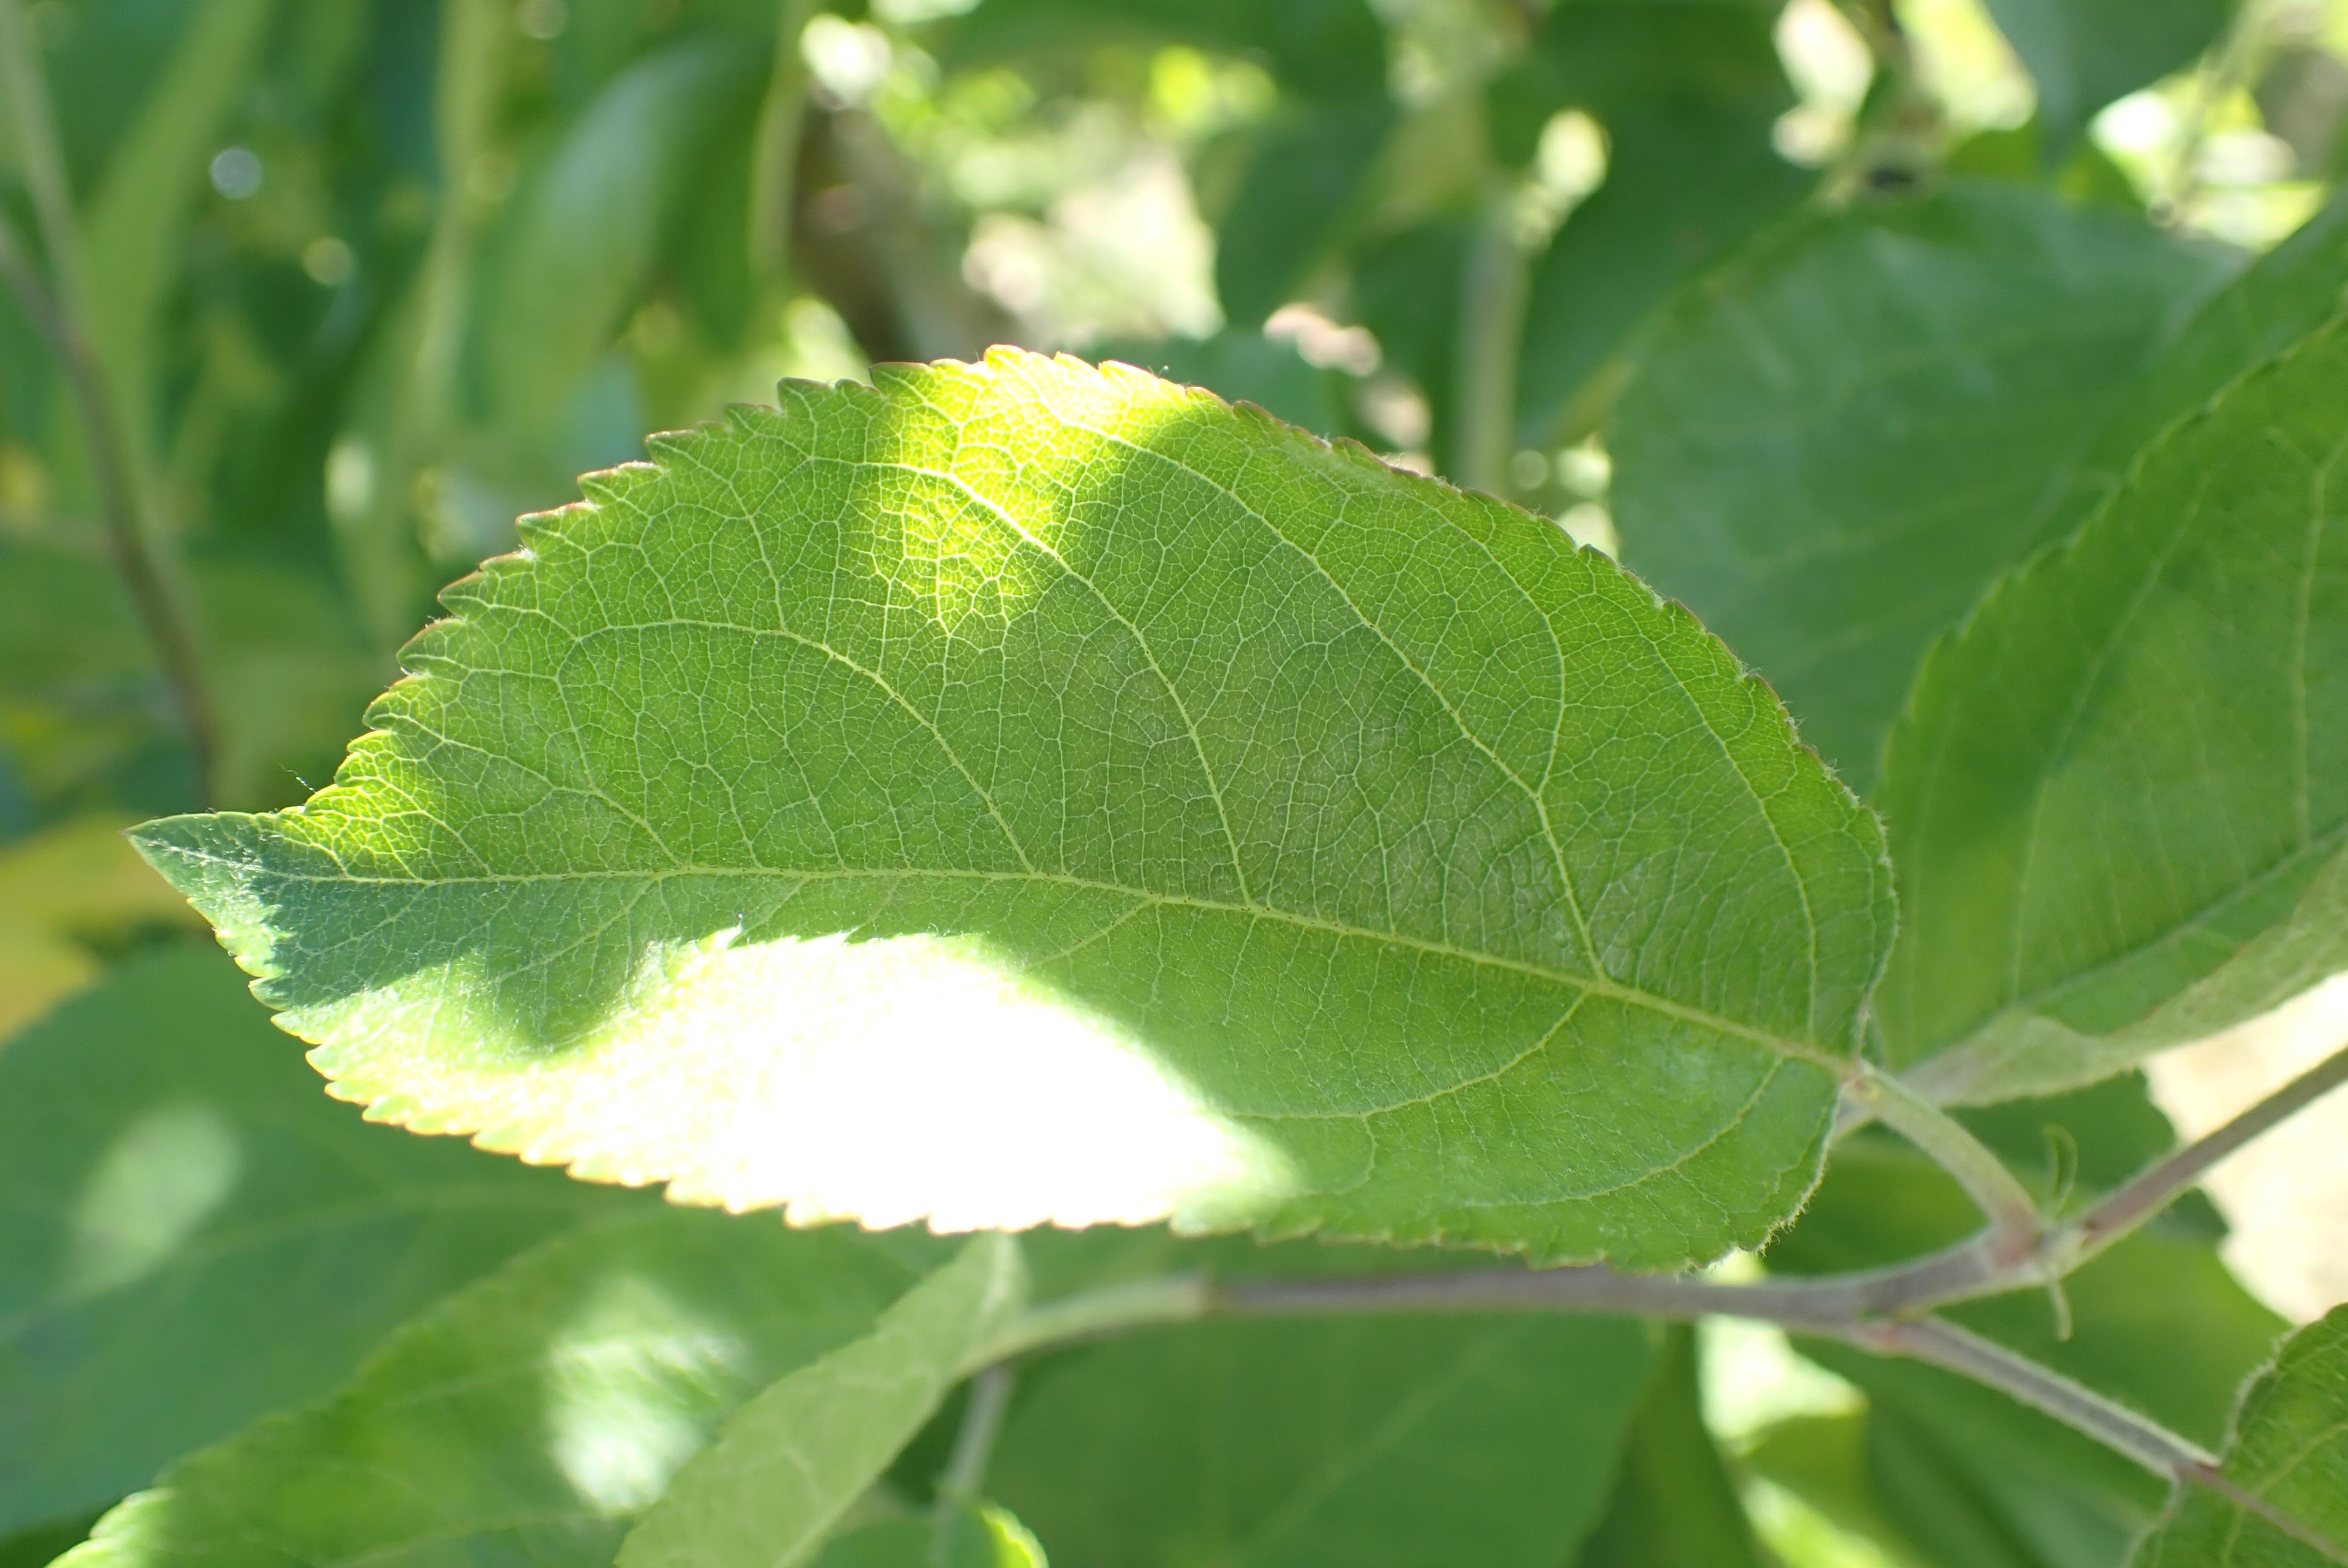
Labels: healthy